Ys (series)

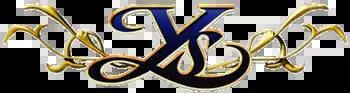

 is a Japanese series of action role-playing games developed by Nihon Falcom. The series chronicles the life of the adventurer Adol Christin.